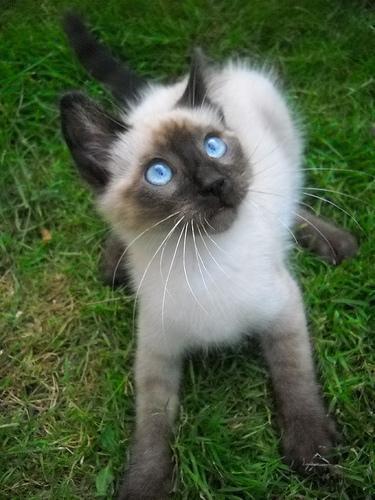
Siamese